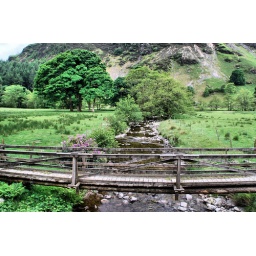
Leaning over the old stone bridge, only to find another wooden bridge behind.